Edward Coke

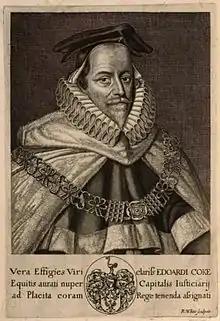
Edward Coke transferred to the Court of King's Bench on 25 October 1613.

Coke's changed position from Attorney General to Chief Justice allowed him to openly attack organisations he had previously supported. His first target was the Court of High Commission, an ecclesiastical court established by the monarch with nearly unlimited power; it administered a mandatory "ex officio" oath that deliberately trapped people. The High Commission was vastly unpopular among both common lawyers and Members of Parliament, as the idea of "prerogative law" challenged both authorities. The appointment of Richard Bancroft as Archbishop of Canterbury in 1604 caused the issue to grow in importance; according to P.B. Waite, a Canadian historian, Bancroft's zeal and strictness "could hardly fail to produce an atmosphere in which principles and issues would crystallize, in which logic would supplant reasonableness". The judges, particularly Coke, began to unite with Parliament in challenging the High Commission. In 1607 Parliament openly asked for Coke's opinion on the High Commission's practices; he replied that "No man ecclesiastical or temporal shall be examined upon secret thoughts of his heart or of his secret opinion".